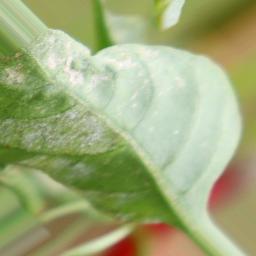
Label: powdery mildew